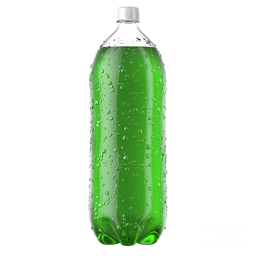
Label: bottles